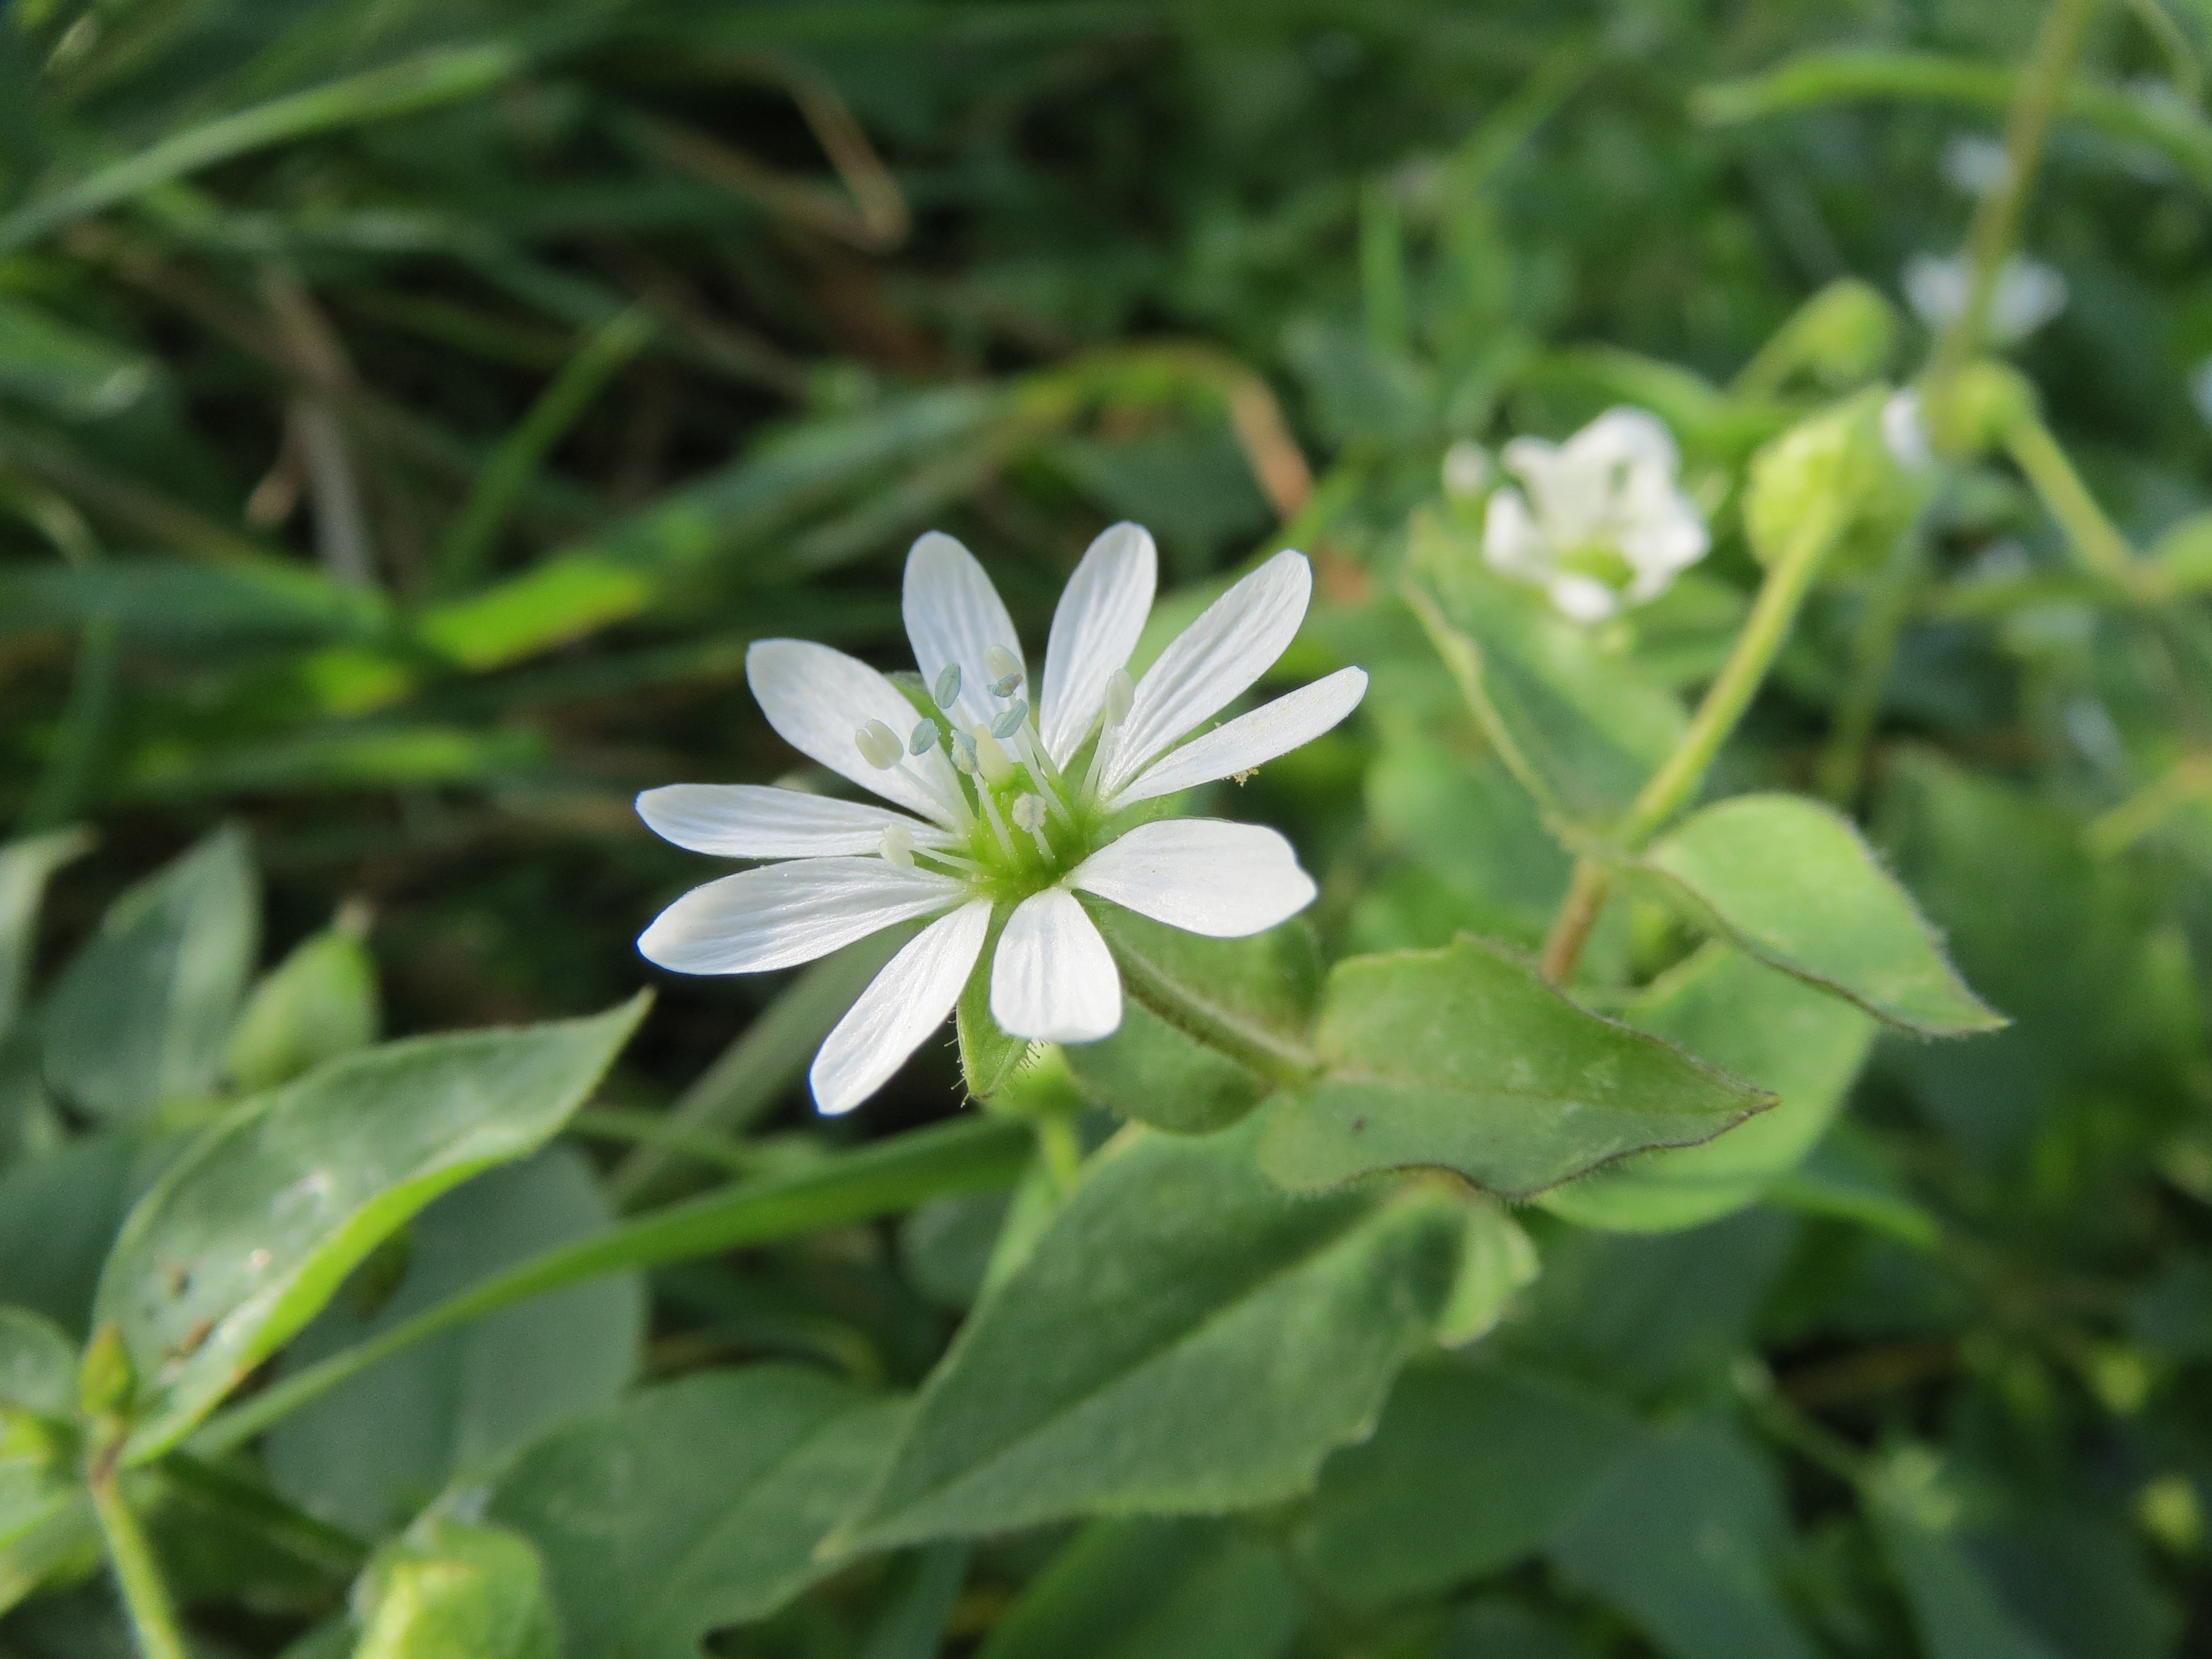
blossom, plant, flower, green, herb, produce, macro, botany, flora, wildflower, shrub, flowering plant, land plant, pink family, stitchwort, myosoton aquaticum, water chickweed